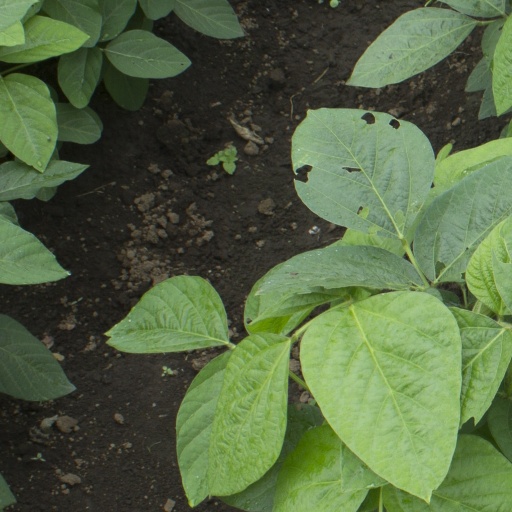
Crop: soybean